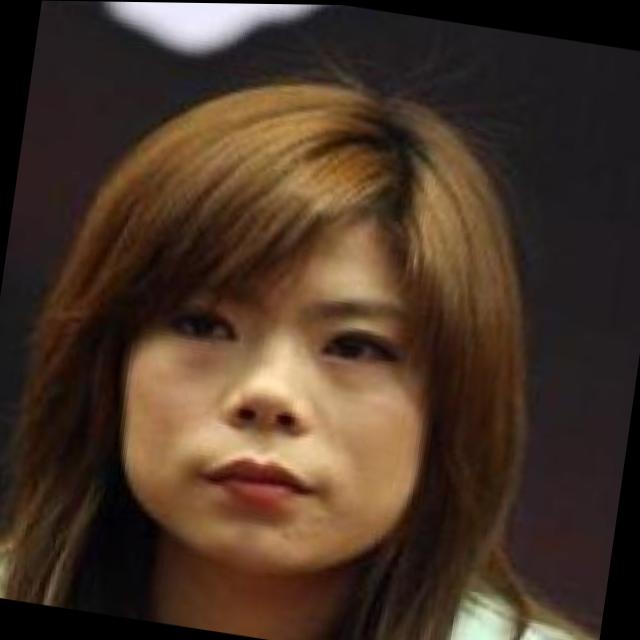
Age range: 21-44